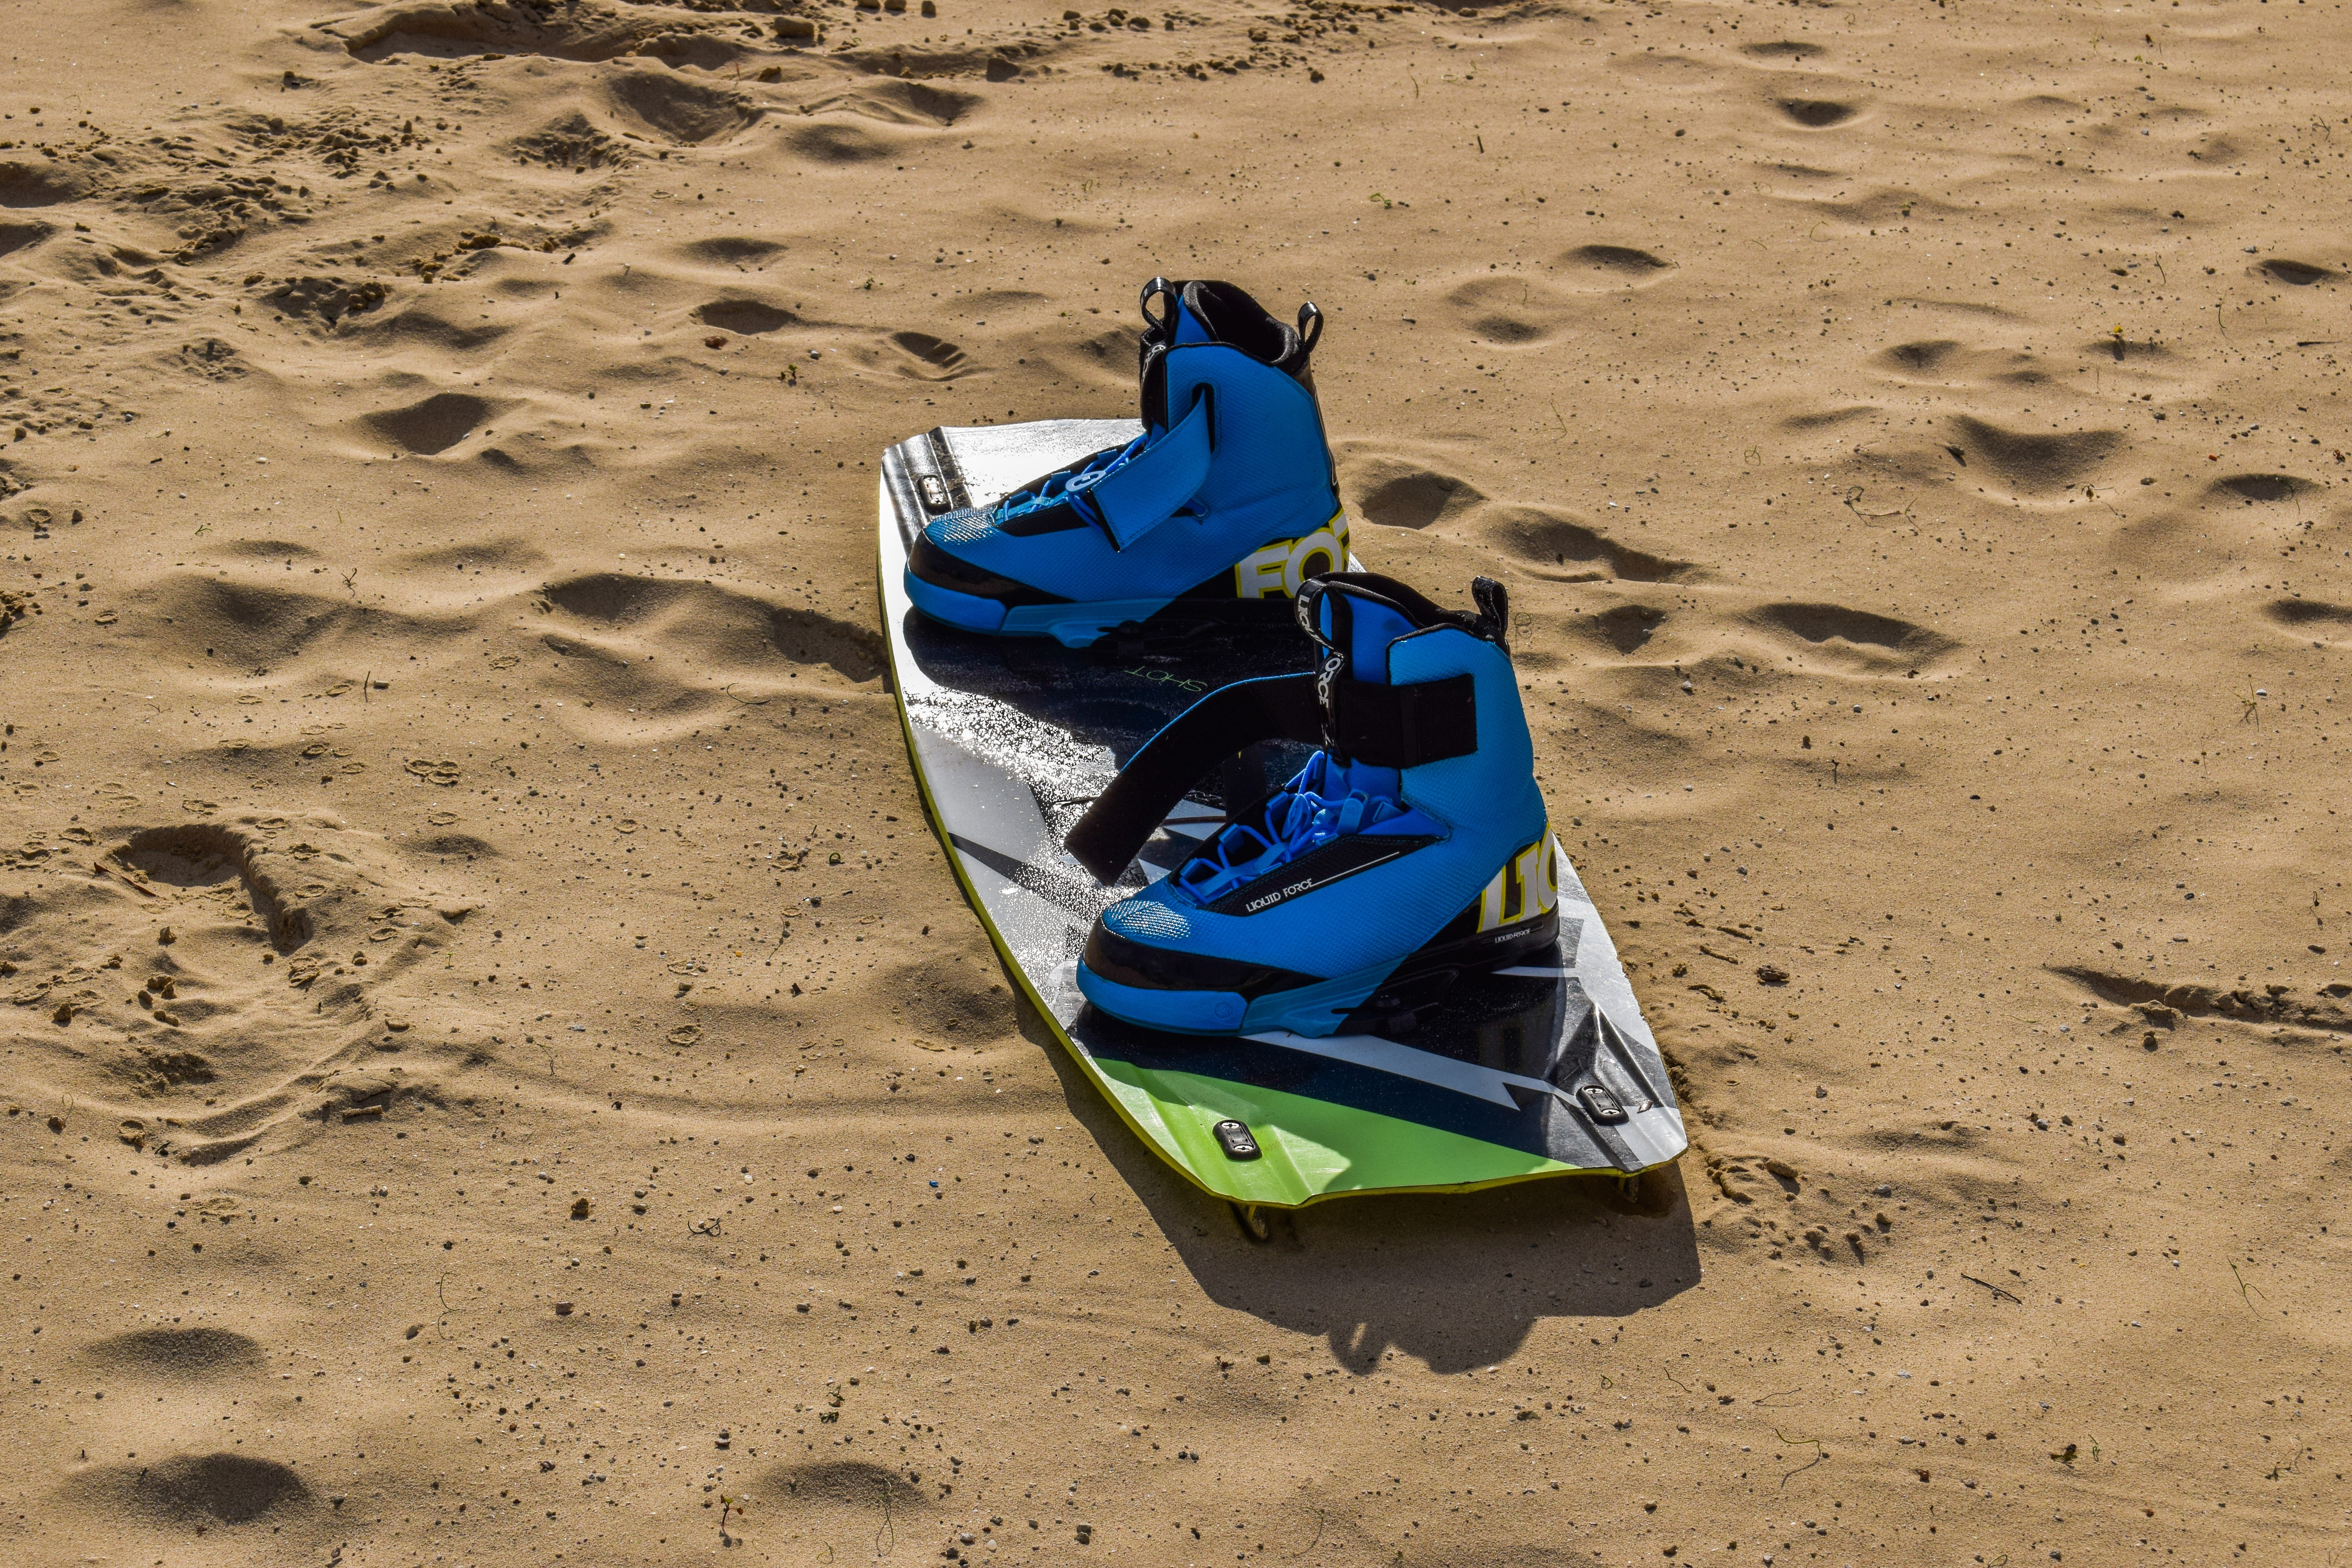
beach, sea, sand, board, sport, wave, vehicle, equipment, sports, boating, watercraft, water sport, kite surfing, jet ski, powerboating, personal water craft, surfing boots